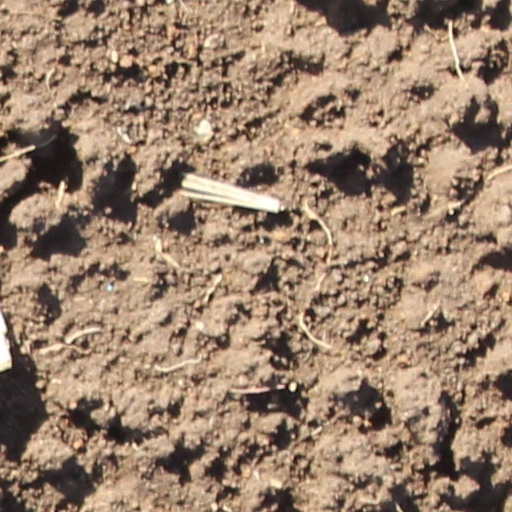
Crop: wheat